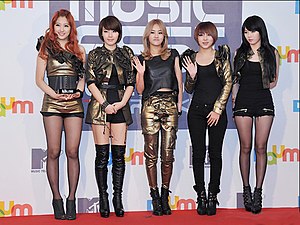
4Minute
4Minute i 2011.
4Minute var en sydkoreansk pigegruppe, der var aktive fra 2009 og frem til 2016. Gruppens medlemmer var Nam Ji-hyun, Heo Ga-yoon, Jeon Ji-yoon, Hyuna og Kwon So-hyun.